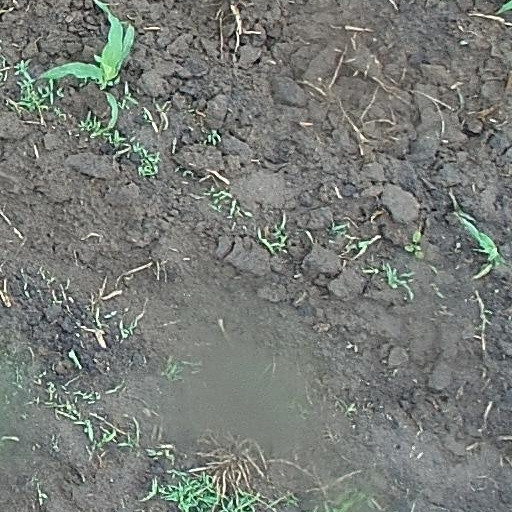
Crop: maize; corn